Washington & Jefferson College

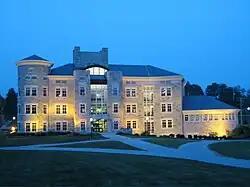
Named after Howard J. Burnett, the Burnett Center was constructed in 1998.

Following the Civil War, both colleges were short on students and on funds, causing them to join as Washington & Jefferson College in 1865. The charter provided for the college to operate at both Canonsburg and Washington, a position that caused significant difficulty for the administration trying to rescue the college amid ill feelings over the unification. Jonathan Edwards, a pastor from Baltimore who had been president of Hanover College, was elected the first president of the unified Washington & Jefferson College on April 4, 1866. Edwards immediately encountered significant challenges, including the difficulties of administering a college across two campuses, as well as old prejudices and hard feelings among those still loyal to either Jefferson College or Washington College. Edwards resigned in 1869, as the two-campus arrangement was declared a failure and all operations were consolidated in Washington. Before the merger could be completed, Canonsburg residents and Jefferson College partisans filed a lawsuit, known as the "Pennsylvania College Cases", sought to overturn the consolidation plan. Leadership of the college during this time fell to Samuel J. Wilson, a local pastor, and James I. Brownson, who had earlier been interim president of Washington College. By 1871, the United States Supreme Court upheld the consolidation, allowing the newly configured college to proceed.